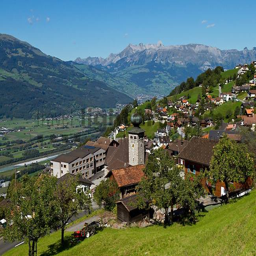
Triesenberg